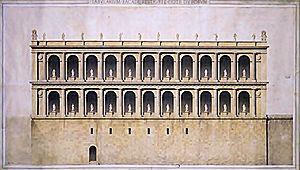
Le Tabularium est le nom donné par les archéologues à un ensemble d'édifices d'époque romaine situé à l'extrémité nord-ouest du Forum Romain, sur les pentes de l'Arx, un des deux sommets de la colline du Capitole, comprenant un bâtiment d'époque républicaine qui devait servir de tabularium à proprement parler comme annexe du temple de Saturne et bureau officiel des archives de la Rome antique, d'une structure de soutènement à arcades et d'une terrasse occupée par trois temples, tournés vers le Forum Romain. Sous l'Empire, l'annexe du temple de Saturne est démolie et remplacée par le portique des Dieux Conseillers. Le complexe tire son nom du terme tabulae, les tablettes de cire en usage à cette époque et entreposées dans les bureaux des archives.